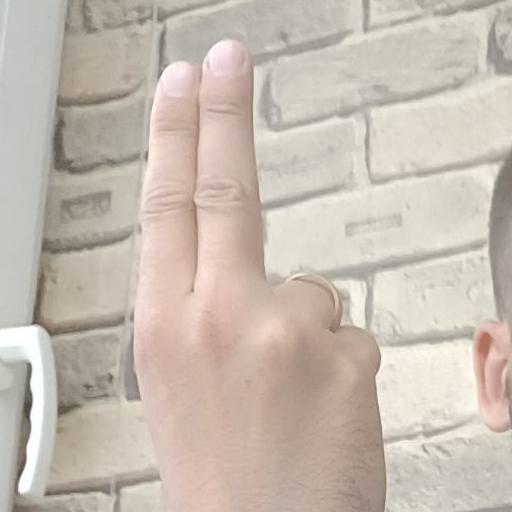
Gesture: two_up_inverted